Answer in natural language. Considering the relative positions, where is flatscreen television black bezel offscreen (highlighted by a blue box) with respect to blue colour bed (highlighted by a green box)? Choose between the following options: right or left
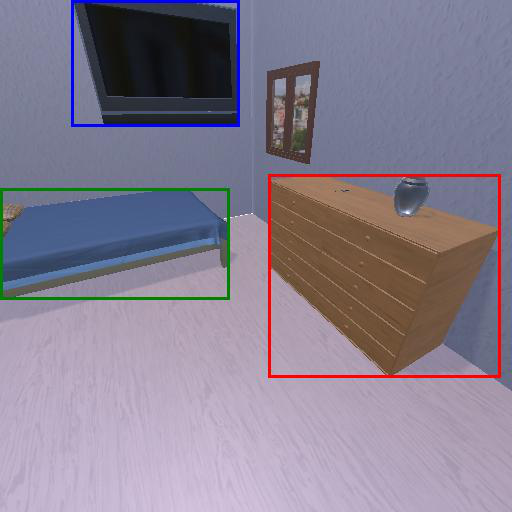
<answer>right</answer>